Biddulph

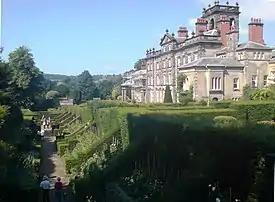
Biddulph Grange

Biddulph is in a valley between the ridges of Mow Cop to the west and Biddulph Moor to the east. It encompasses the hamlets of Gillow Heath, Knypersley and Brown Lees.